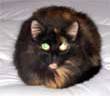
Label: cat